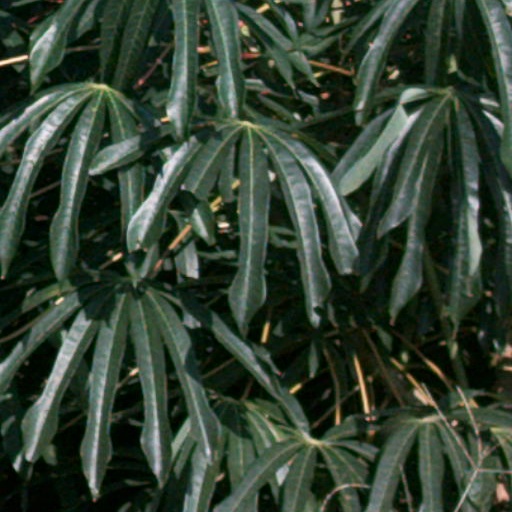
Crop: cassava